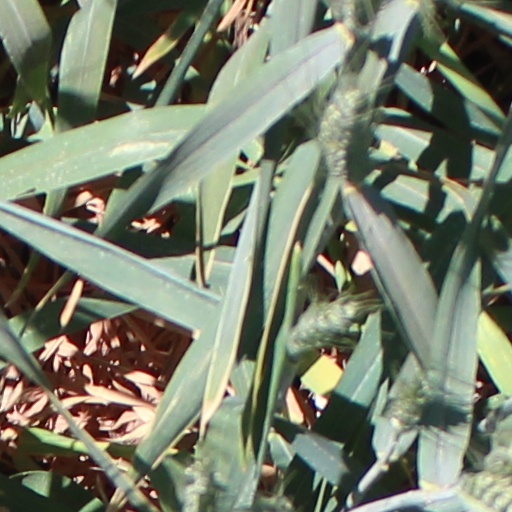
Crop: wheat